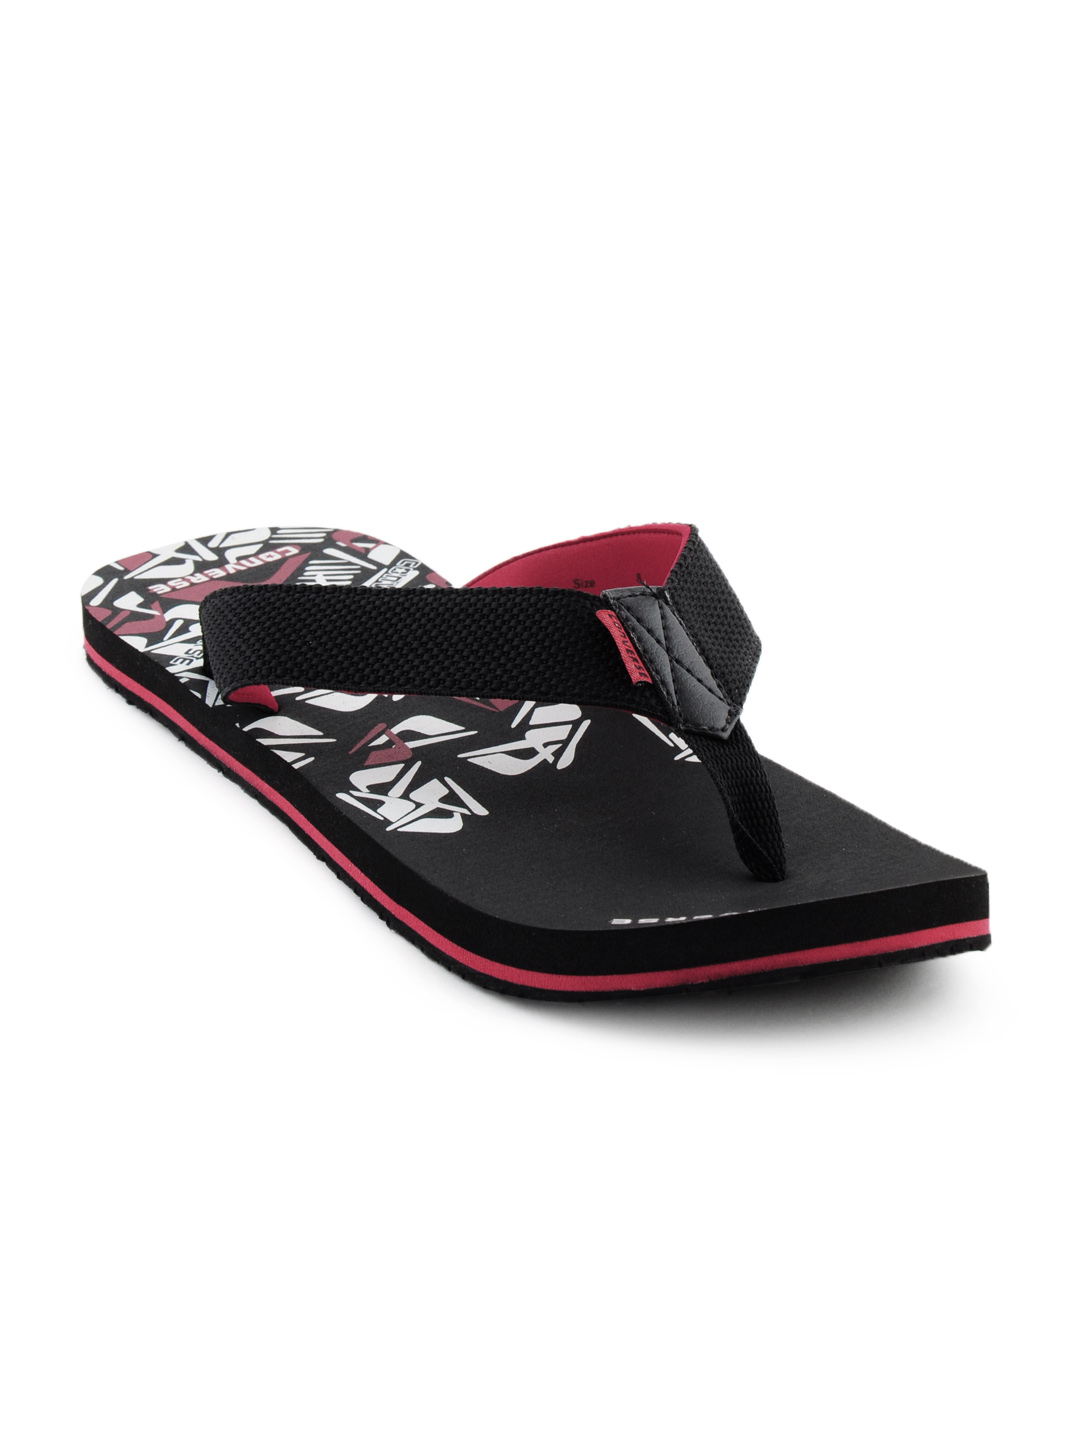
Converse Men Arrow  Black Flip Flops
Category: Footwear / Flip Flops / Flip Flops
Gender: Men
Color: Black
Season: Fall 2011
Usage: Casual